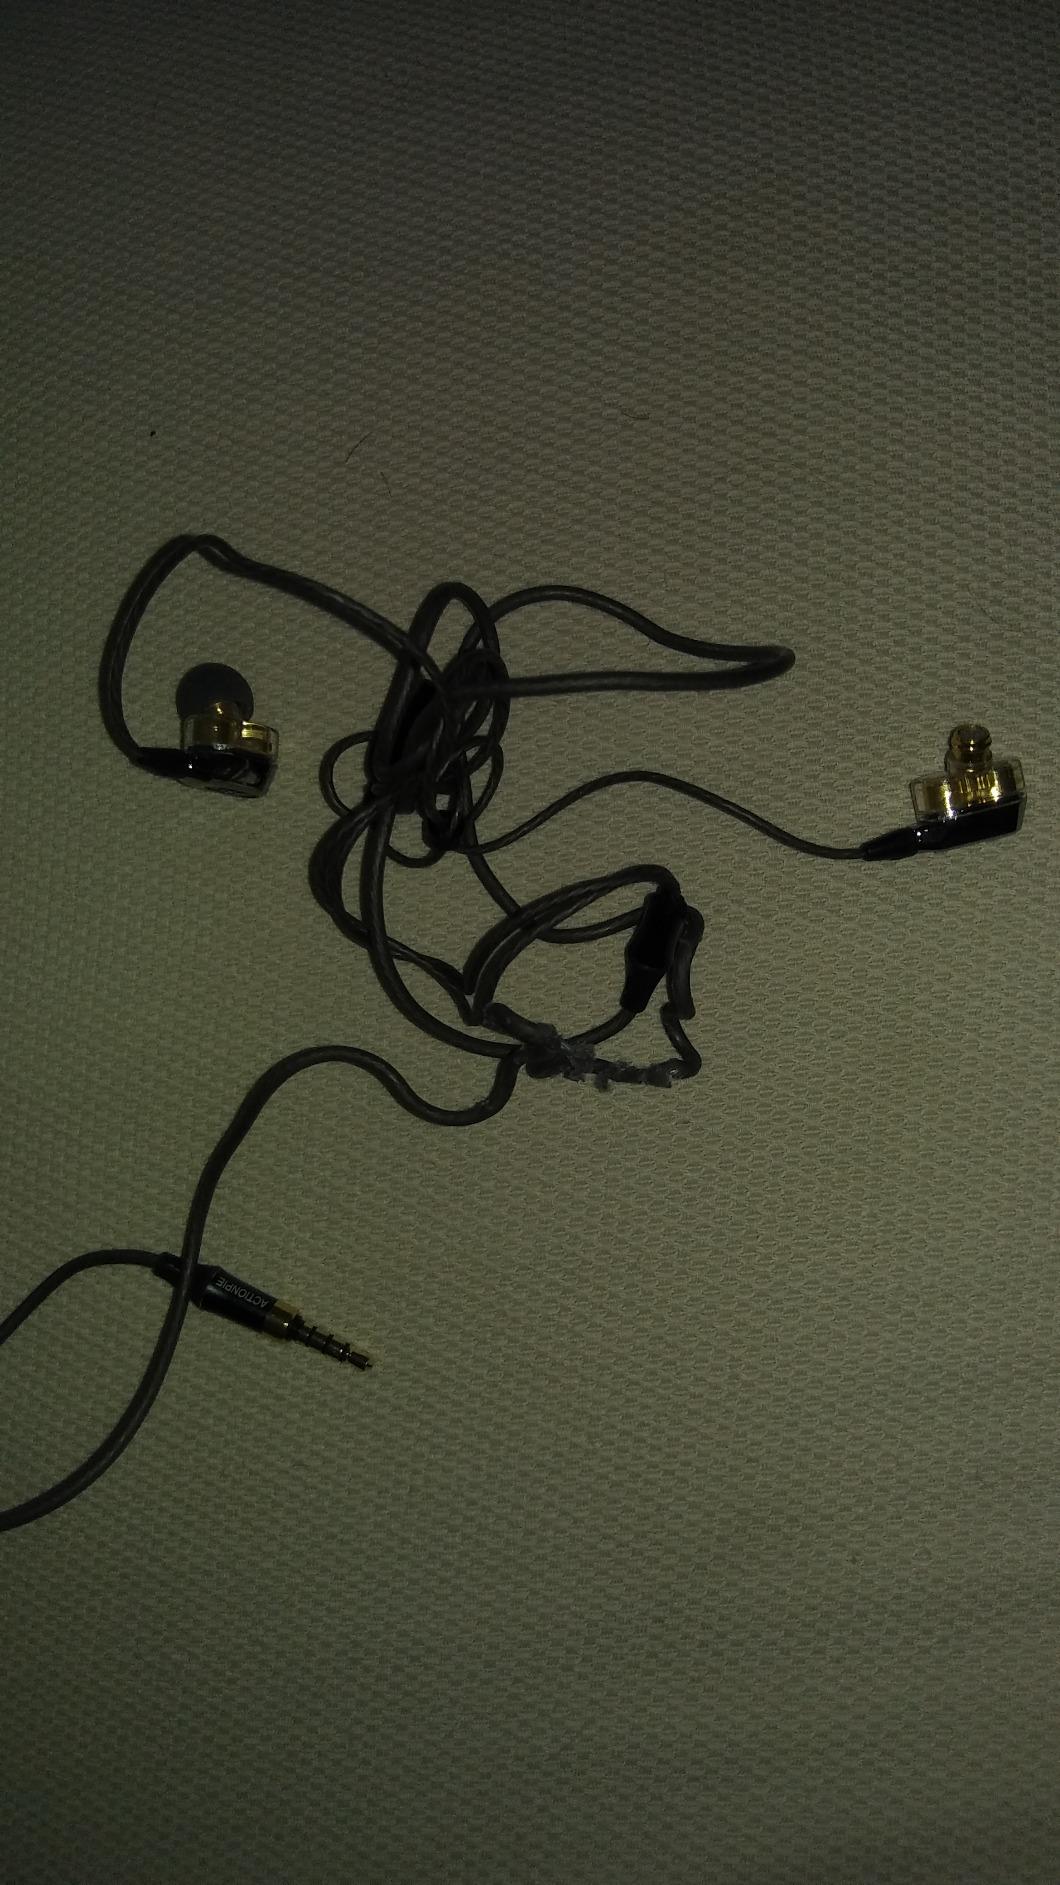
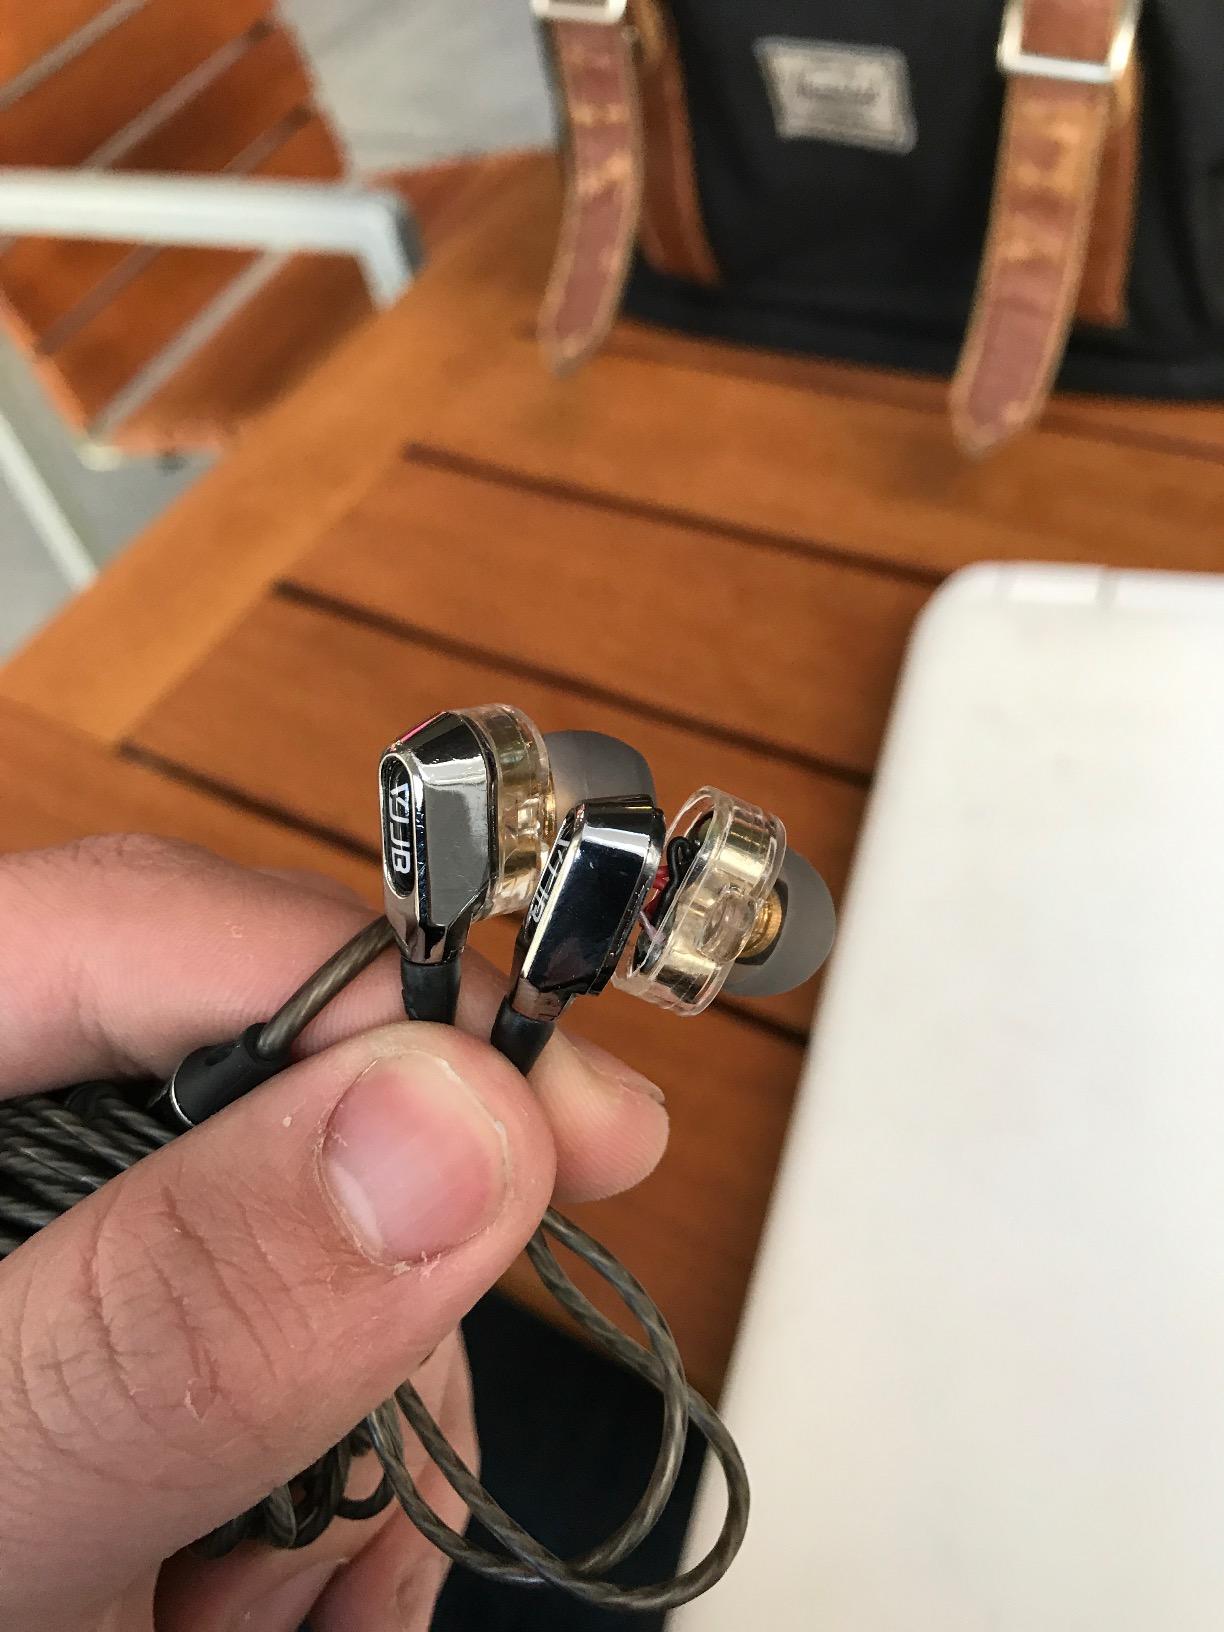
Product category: headphones
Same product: yes